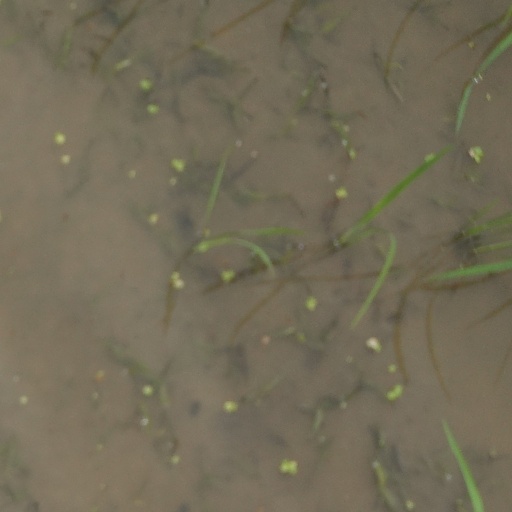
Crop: rice